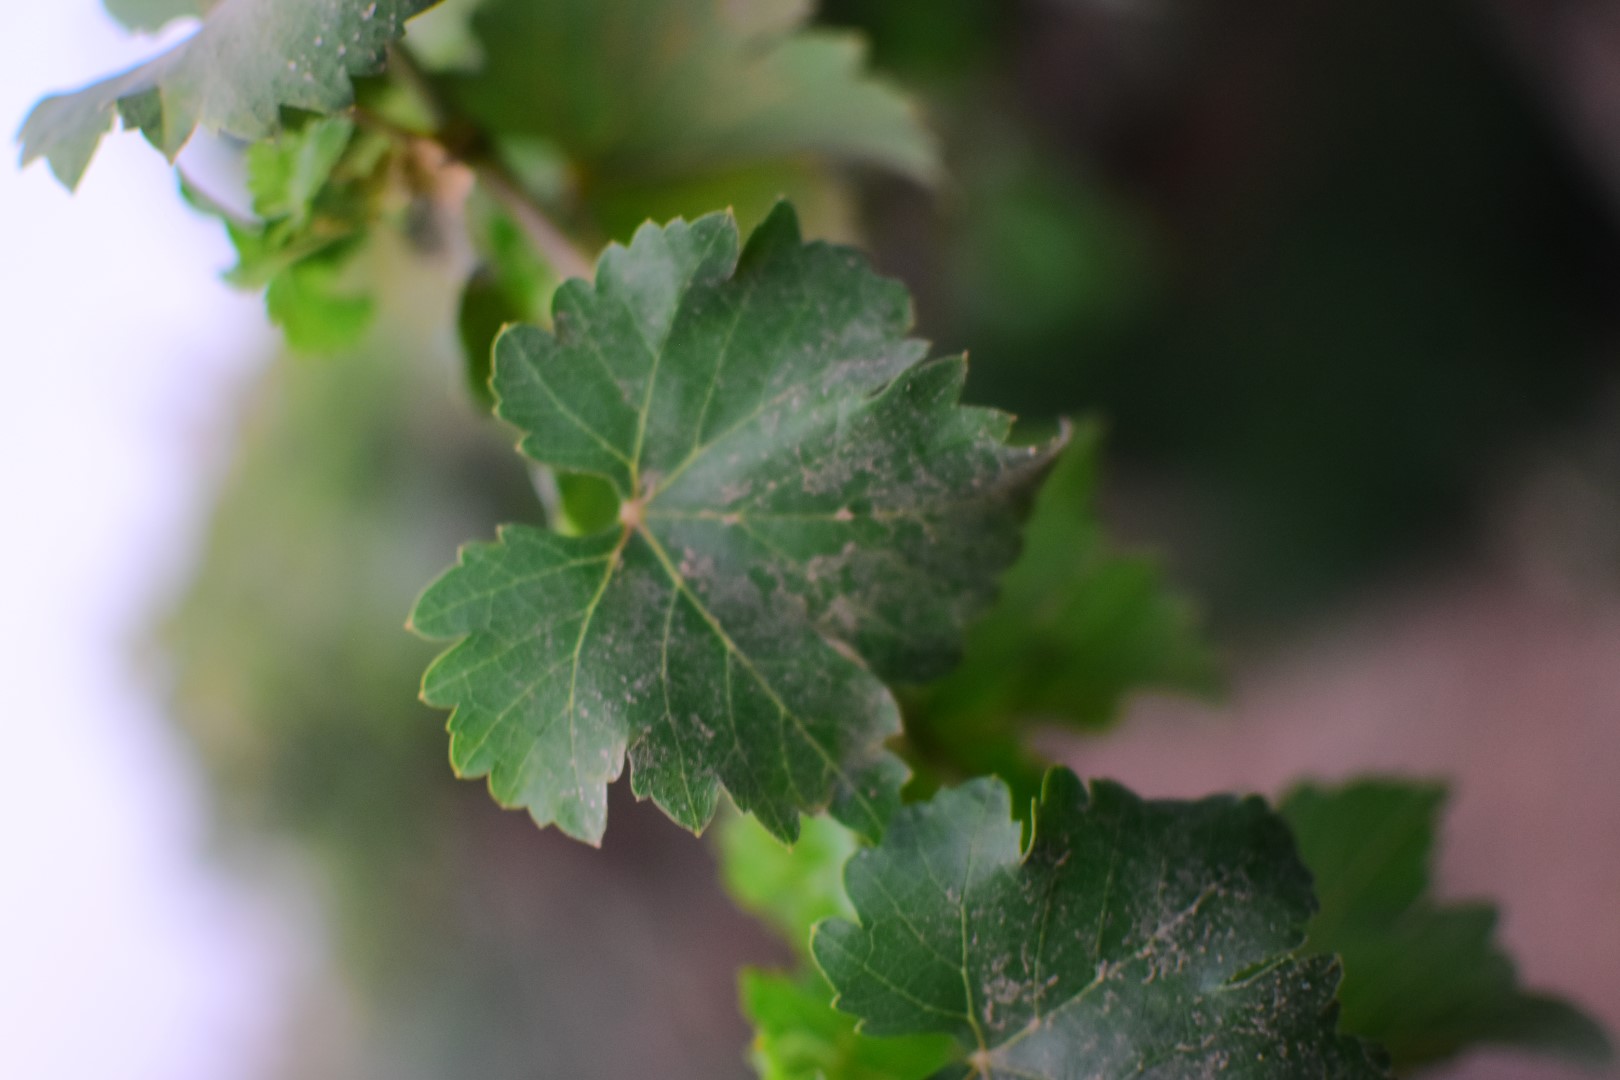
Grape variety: Shdah